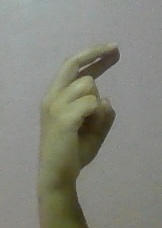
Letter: zay